Box Hill, Surrey

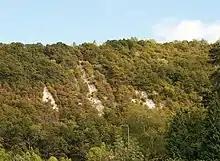
Yew and box trees growing on the west side of the hill.

The eastern and northern boundaries of Box Hill are defined by dry river valleys, now occupied by Pebblehill Road and Headley Lane respectively. These valleys were active during the last ice age, when the chalk bedrock became frozen and impermeable, forcing water to run over the surface in streams rather than percolating into the ground. Both valleys are narrow, twisting and deep, suggesting that they were created by fast flowing torrents, possibly released during periods of rapid snowmelt.